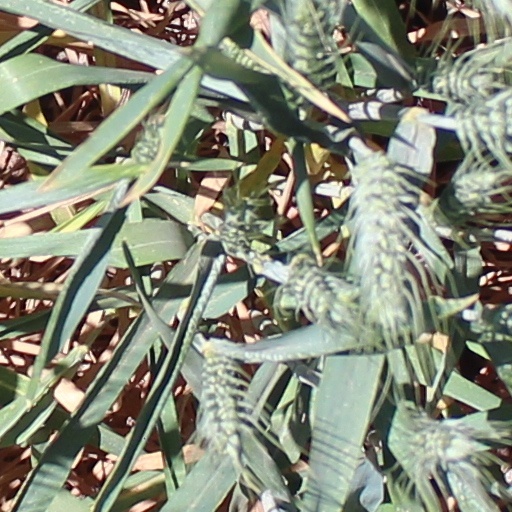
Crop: wheat